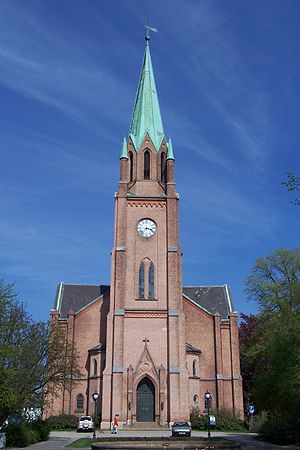
Borg Stift
Fredrikstad domkirke
Borg Stift er et stift i Den Norske Kirke.